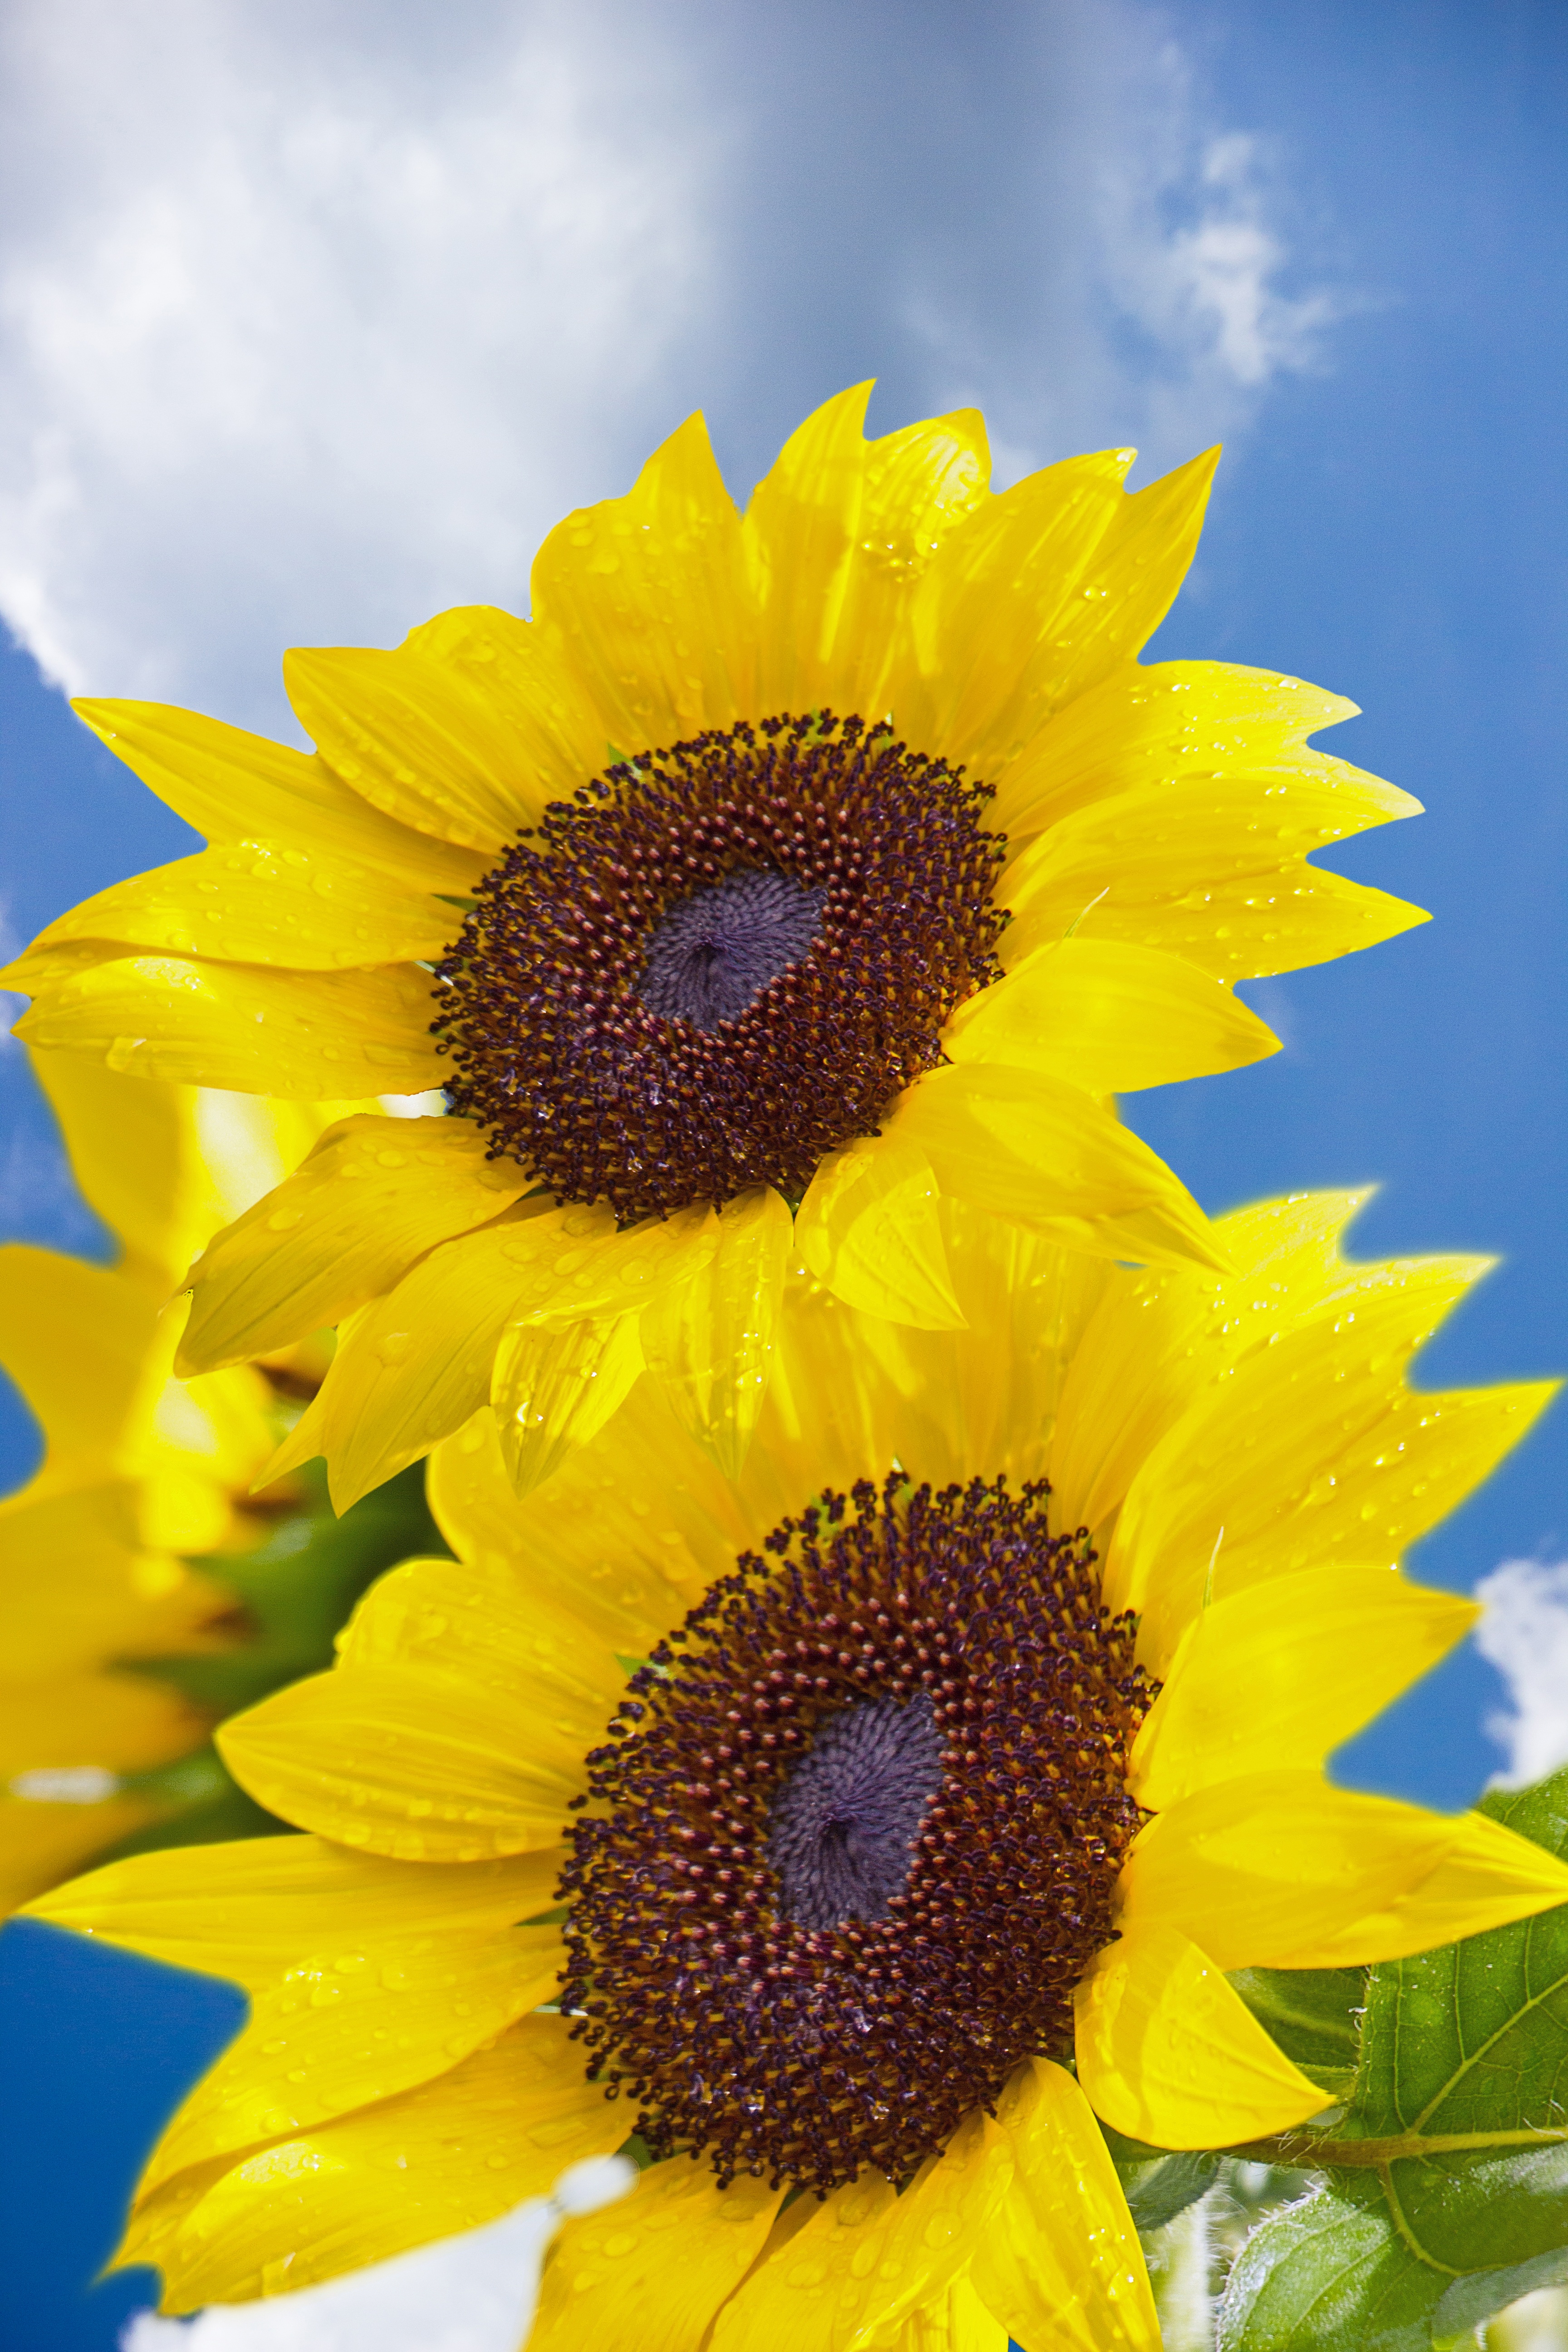
nature, cloud, plant, field, air, flower, petal, heaven, yellow, flora, sunflower, blue sky, clouds, background, vegetarian food, macro photography, flowering plant, daisy family, sunflower seed, plant stem, land plant